Transport in Ipswich

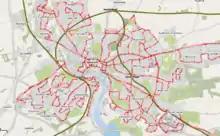
View source <a href="http%3A//www.%C3%B6pnvkarte.de/%3Flat%3D52.05527%26amp%3Blon%3D1.17208%26amp%3Bzoom%3D13%26amp%3Blayers%3DBT">bus map

Services are provided by Ipswich Buses (who run most of the town services), and by First Eastern Counties, Carters Coach Services, Beestons and Galloway European who serve a wider area.